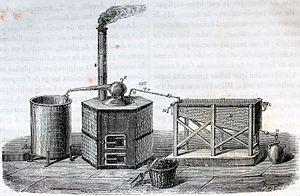
""Alambic de platine pour la concentracion de l'acide sulfurique"". Ilustraciones de la obra
L’acide sulfurique, appelé jadis huile de vitriol ou vitriol fumant, est un composé chimique de formule H₂SO₄. C'est un acide minéral dont la force est seulement dépassée par quelques superacides. Il est miscible à l'eau en toutes proportions, où il se dissocie en libérant des cations hydronium :